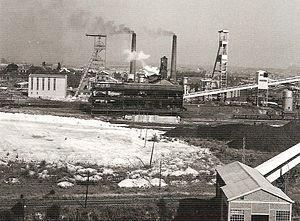
La fosse n° 6 - 6 bis - 6 ter de la Compagnie des mines de Bruay était un charbonnage constitué de trois puits situé à Haillicourt, Pas-de-Calais, Nord-Pas-de-Calais, France.
L'histoire du bassin minier du Nord-Pas-de-Calais retrace en détail tous les faits historiques de l'exploitation de ce bassin minier, exploité intensivement pour la houille présente dans son sous-sol de la fin du XVIIᵉ siècle jusqu'à la fin du XXᵉ siècle.
La fosse nᵒ 6 - 6 bis - 6 ter dite Marmottan de la Compagnie des mines de Bruay est un ancien charbonnage du Bassin minier du Nord-Pas-de-Calais, situé à Haillicourt. Le puits nᵒ 6 bis est commencé le 5 avril 1909, et le puits nᵒ 6 le 9 septembre. La fosse commence à extraire en 1913. Le puits nᵒ 6 ter, initialement destiné à l'aérage, est ajouté à partir de 1915. De vastes cités sont bâties, ainsi que des écoles et une église.
La Compagnie des mines de Bruay extrayait la houille dans le Bassin minier du Nord-Pas-de-Calais. Elle exploitait dix-huit puits de mine répartis sur huit sites de production situés à Bruay-la-Buissière, Haillicourt, Divion et Houdain.
Cet article recense les puits de mine les plus profonds du bassin minier du Nord-Pas-de-Calais. Alors que certains puits ont directement été creusés à leur profondeur maximale pour atteindre un gisement profond, d'autres ont été approfondis au fil des décennies pour exploiter de nouvelles veines.